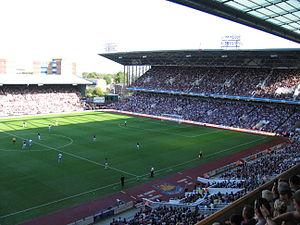
Boleyn Ground est un ancien stade de football situé dans l'est de Londres. C'est l'ancien siège du club de West Ham United. Il est plus souvent appelé Upton Park, du nom du quartier où il se trouve.